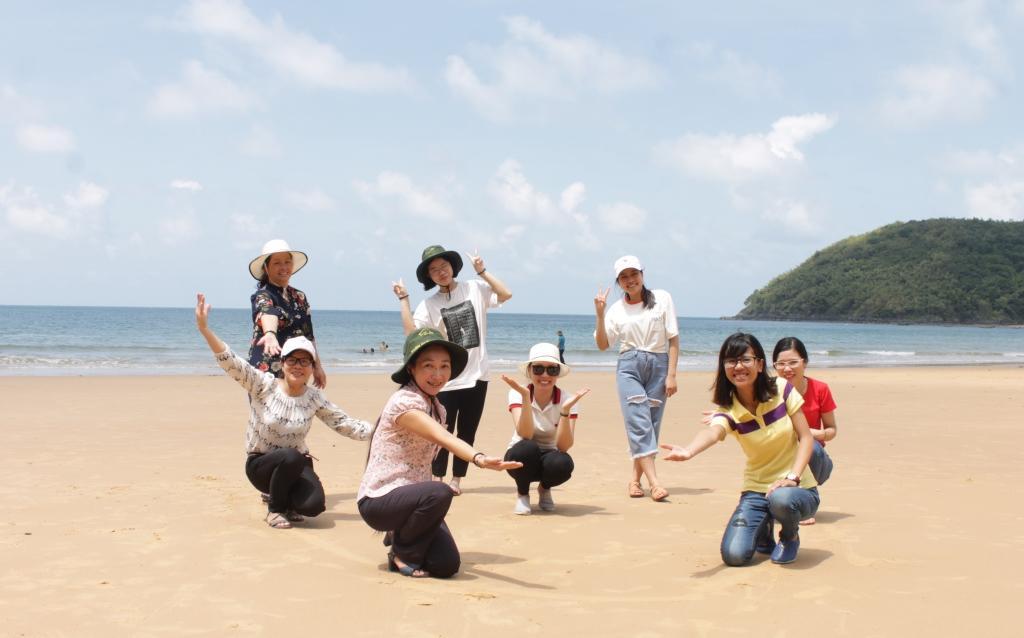
có tám người phụ nữ đang tạo dáng chụp ảnh trước bãi biển